Franco-Ottoman alliance

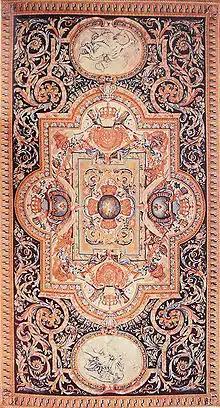
Tapis de Savonnerie, under Louis XIV, after Charles Le Brun, made for the Grande Galerie in the Louvre Palace.

French literature also was greatly influenced. In 1704 was published the first French version of "One Thousand and One Nights". French authors used the East as a way to enrich their philosophical work and a pretext to write comments on the West: Montesquieu wrote the "Lettres Persannes" in 1721, a satirical essay on the West, Voltaire used the Oriental appeal to write "Zaïre" (1732) and "Candide" (1759). French travelers of the 17th century, such as Jean de Thévenot or Jean-Baptiste Tavernier routinely visited the Ottoman Empire.